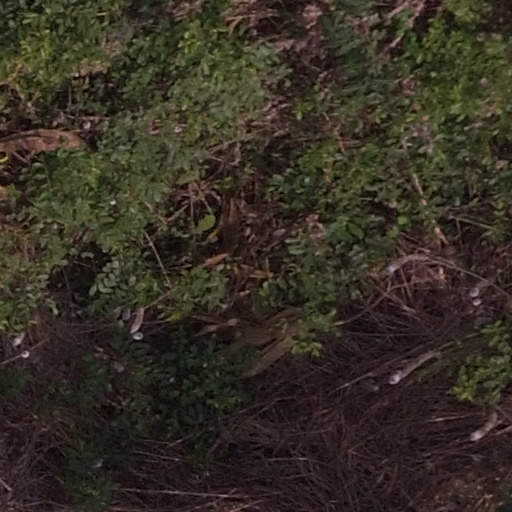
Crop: maize; corn